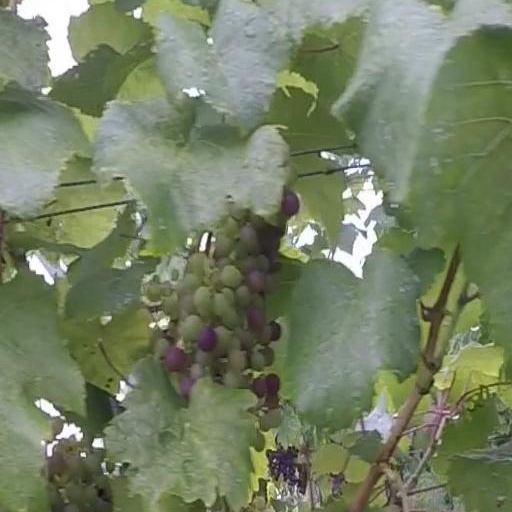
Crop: grape